Guantánamo Diary (memoir)

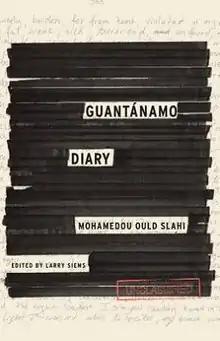
First edition (redacted)

Guantánamo Diary is a 2015 memoir written by Mohamedou Ould Slahi, whom the United States held, without charge, for fourteen years. Slahi was one of the few individuals held in Guantánamo Bay detention camp whom U.S. officials acknowledged had been tortured. The 2015 edition was heavily redacted by U.S. intelligence officials. In 2017 a "restored edition" was published with redactions removed.